Blaze Foley

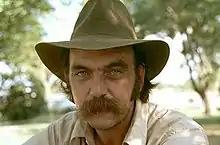

Michael David Fuller (December 18, 1949 – February 1, 1989), better known by his stage name Blaze Foley, was an American country music singer-songwriter, poet, and artist active in Austin, Texas.